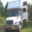
Label: truck